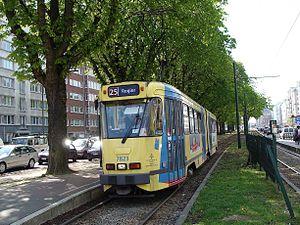
Le PCC 7823 de la ligne 25.
La ligne 25 du tramway de Bruxelles est une ligne de tramway créée le 16 avril 2007, dans le cadre de la quatrième étape de la restructuration du réseau de la STIB, qui relie, aujourd'hui, Boondael Gare à Ixelles à Rogier via Montgomery, en empruntant l'axe de grande ceinture, avec un passage souterrain entre Pétillon et Meiser.